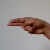
The image shows a hand gesture representing the letter 'H' in Indian Sign Language.